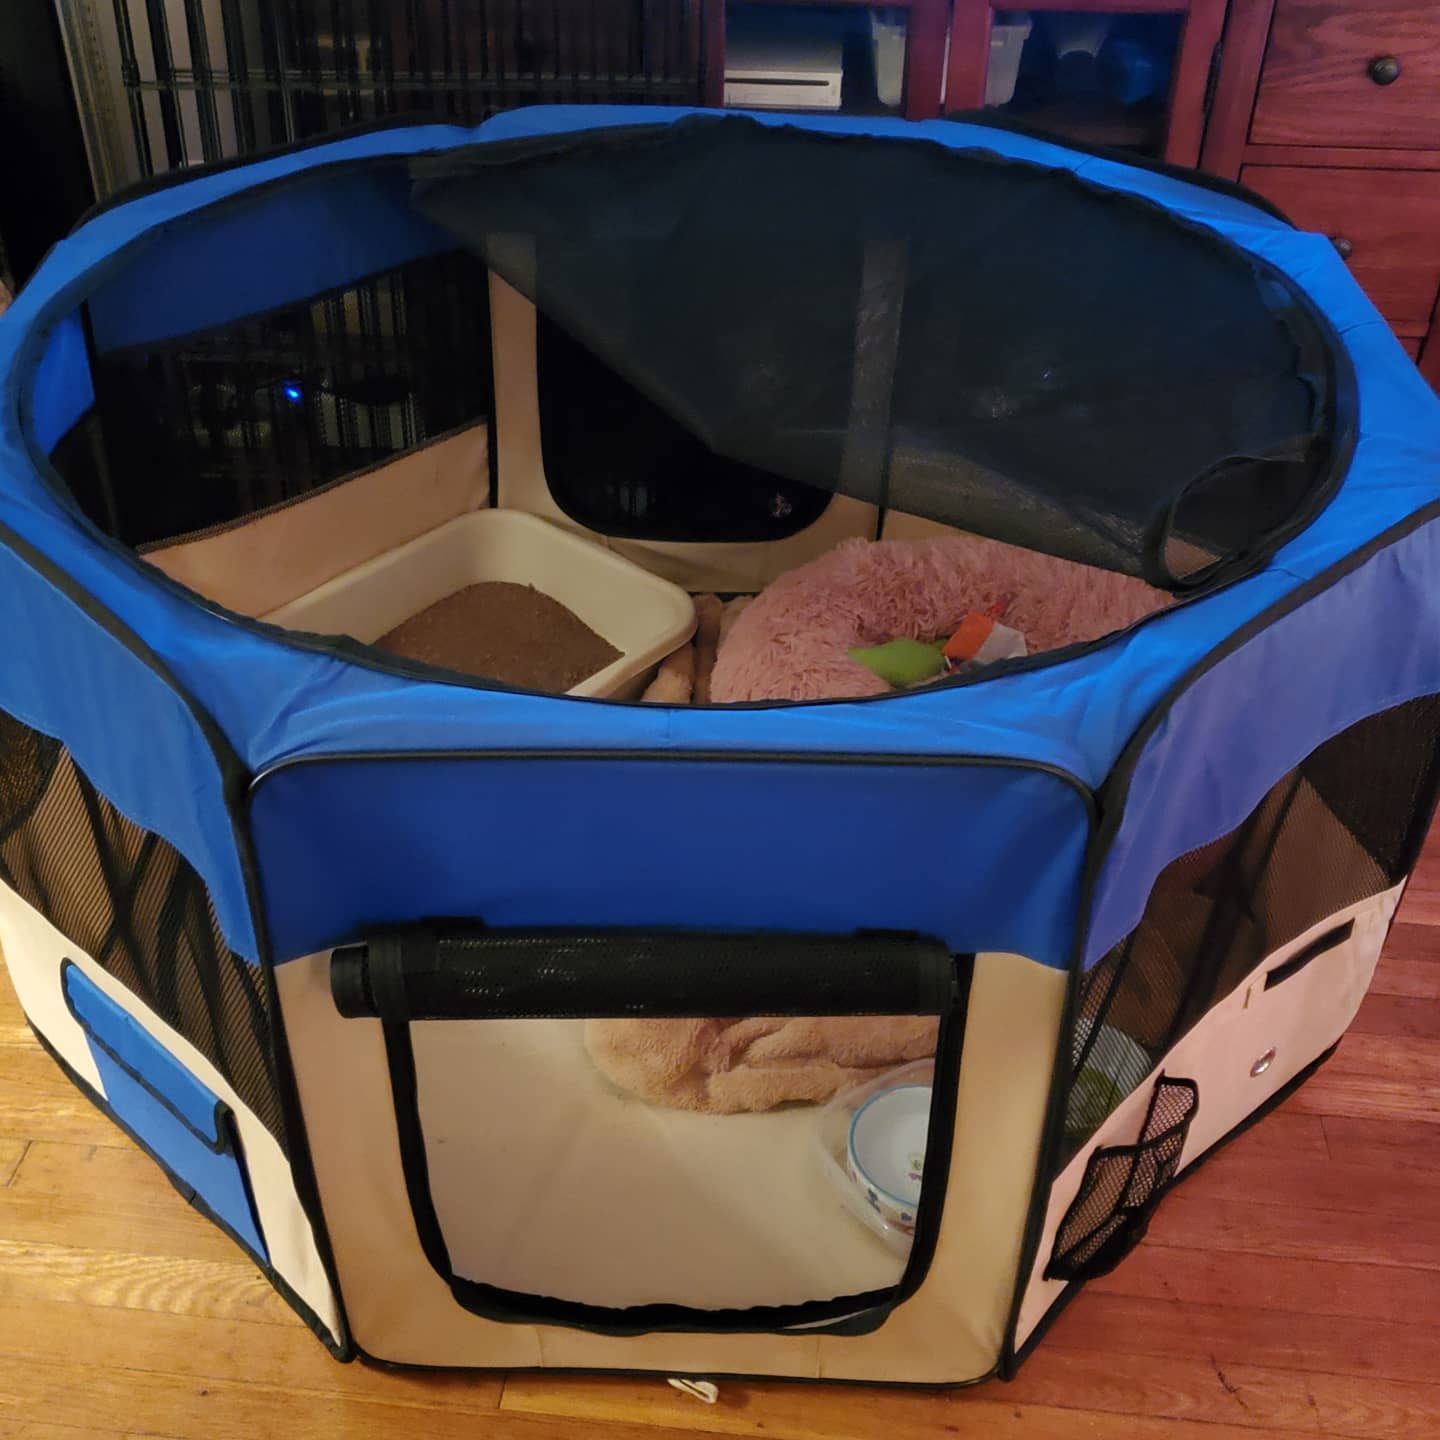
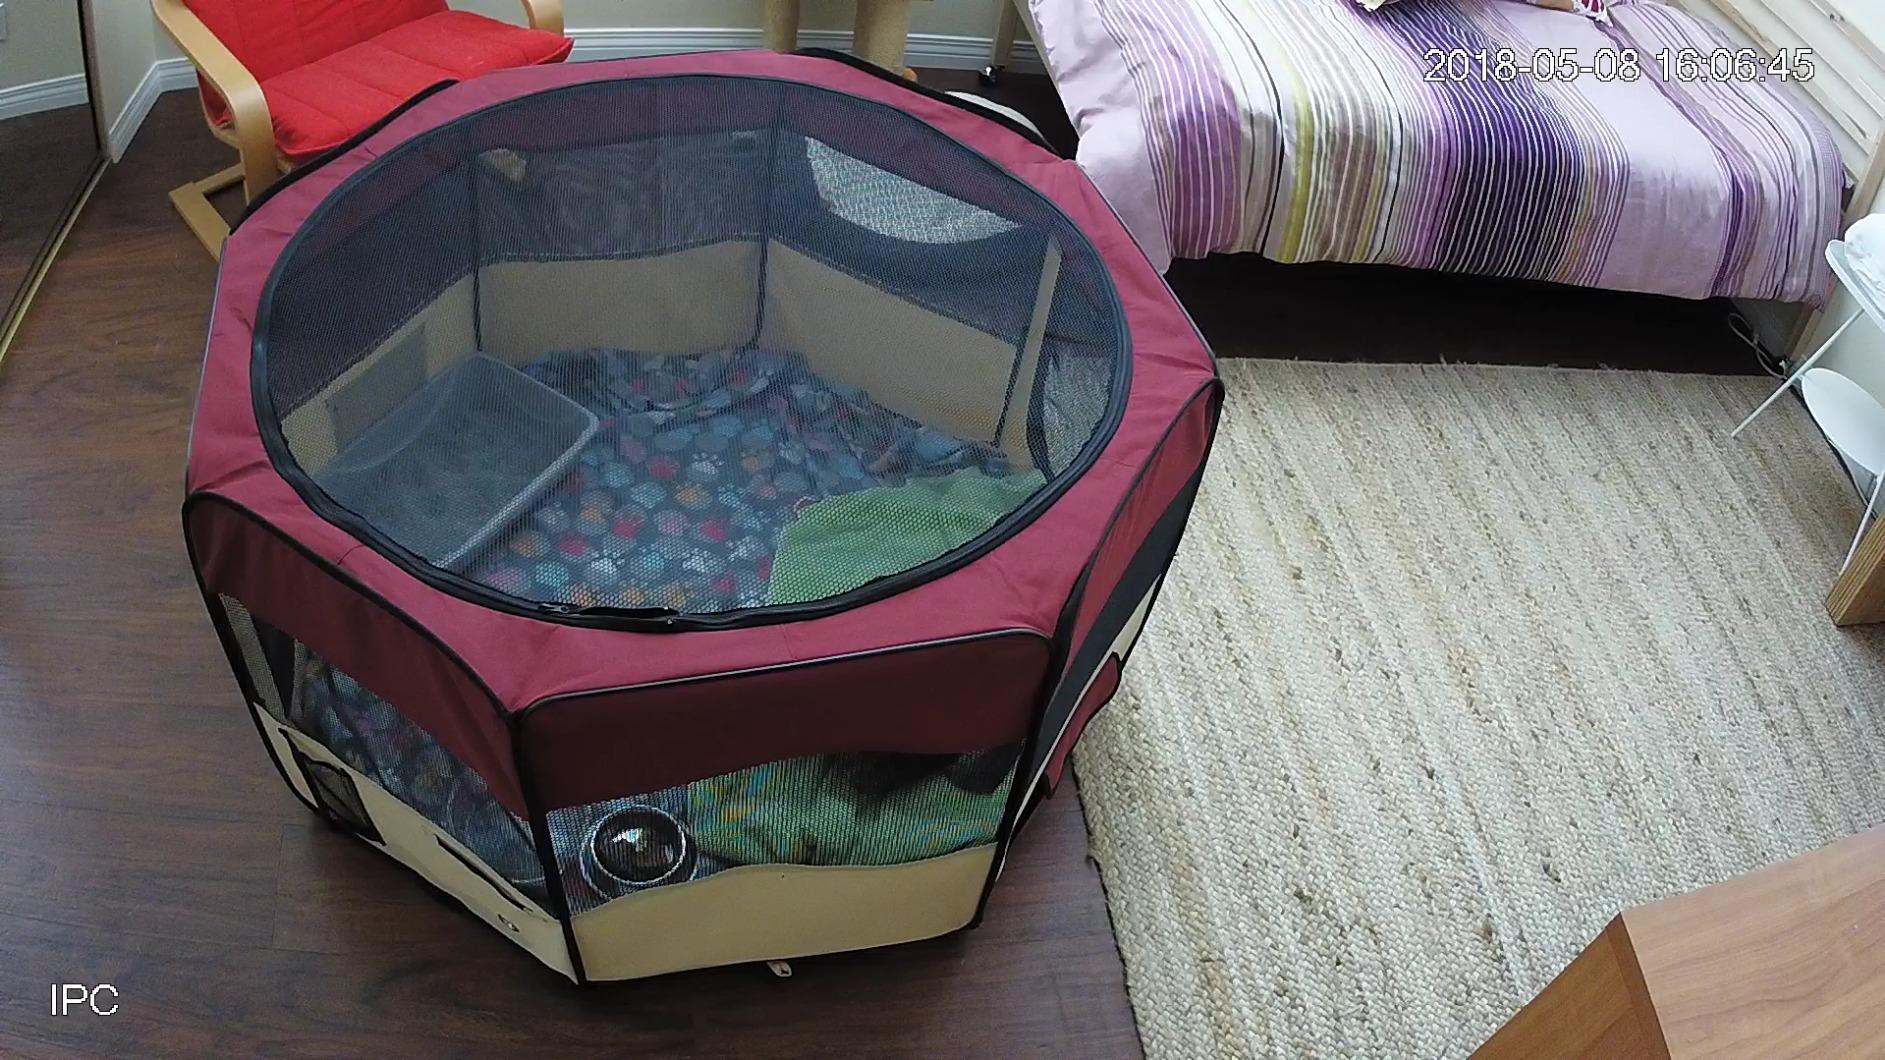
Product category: items_kennel
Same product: no